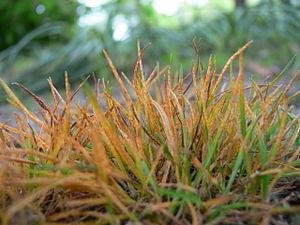
Descente de cîme, mais aussi exemple de résilience écologique. Poa pratensis with rust (Puccinia poae-nemoralis)
L'ivraie, Lolium, ou encore Zizanie, est un genre de poacée sauvage ou cultivée comme plante fourragère. Elle est originaire des régions tempérées chaudes d'Eurasie. Certaines espèces sont considérées comme des mauvaises herbes.
Liste non exhaustive des espèces de champignons du genre Puccinia.